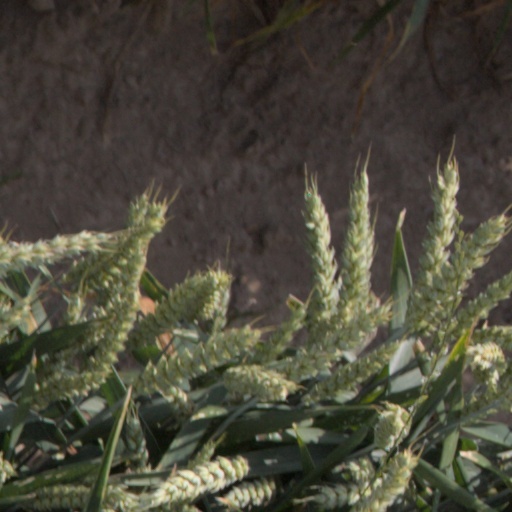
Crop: wheat